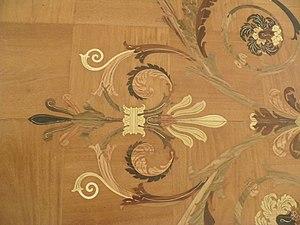
Sol du hall Saint-Georges au musée de l'Ermitage à Saint-Pétersbourg (Russie).